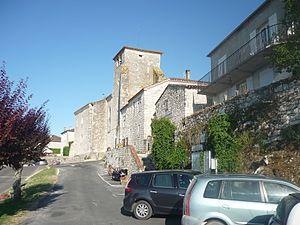
Vue de Pujols-le-Haut.